Captain Munnerlyn

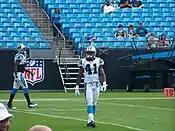
Munnerlyn playing for the Panthers in 2011.

With his professional football career frozen in limbo by the NFL lockout, Munnerlyn spent the spring at Mobile's Murphy High School (his alma mater) as a volunteer assistant, and the experience opened his eyes to the possibilities of life after football. Through 10 days of the Panthers' spring practice, Munnerlyn tutored Murphy's defensive backs as part of veteran coach Ronn Lee's staff. "It was fun," Munnerlyn said by phone from North Carolina, where he participated in informal workouts with his Carolina teammates. "Coach Lee gave me the opportunity to coach the defensive backs and give them some of the knowledge I have from the past, from high school, college and the NFL."